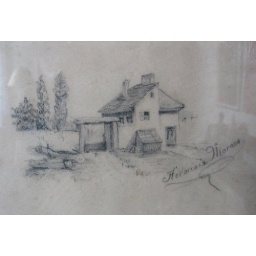
Grandma's house in the field